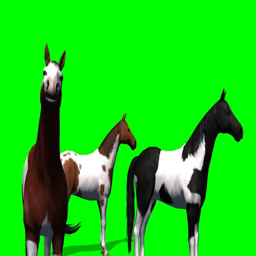
horses in the pasture - green screen